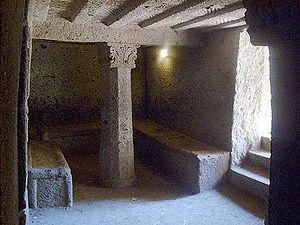
La dodécapole étrusque est l'ensemble des douze cités-États étrusques qui, selon la tradition, en Étrurie, formaient une alliance fort lâche de nature religieuse que les historiens appellent la ligue, la confédération ou encore la fédération étrusque.
La tombe des Chapiteaux est une tombe étrusque à hypogée de la nécropole de Banditaccia à Cerveteri.
La tombe étrusque obéit aux nombreux rites funéraires en vigueur suivant les périodes de sa civilisation : de l'urne cinéraire simple enfouie dans le sol puis dans un puits, à la banquette de pierre recevant le corps du défunt habillé des attributs de sa fonction, puis aux sarcophages, à bas-reliefs ou figurés, des tombes collectives rassemblant les membres d'une même famille, décorées de fresques, rassemblant un mobilier funéraire riche. Plusieurs types s'en dégagent dont la dénomination est descriptive.
La nécropole de Banditaccia est une nécropole antique étrusque proche de la ville de Cerveteri en Italie. Elle a été inscrite à la liste du patrimoine mondial de l'humanité établie par l'UNESCO avec celle de Monterozzi en 2004. Le terme Banditaccia dérive de l'italien Bando, terme pour la location déniée aux propriétaires terriens de Cerveteri, en faveur de la population locale.